Aquileia

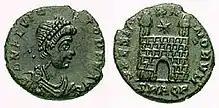
Roman Emperor Flavius Victor on this as struck in Aquileia mint

During the fourth century, Aquileia maintained its importance. Constantine sojourned there on numerous occasions. It became a naval station and the seat of the "Corrector Venetiarum et Histriae". A mint was established, of which the coins were very numerous. The bishop of the Diocese of Aquileia obtained the rank of metropolitan archbishop. A council held in the city in 381 was only the first of a series of Councils of Aquileia that have been convened over the centuries. However, the city played a part in the struggles between the rulers of the fourth century. In 340, the emperor Constantine II was killed nearby while invading the territory of his younger brother Constans.